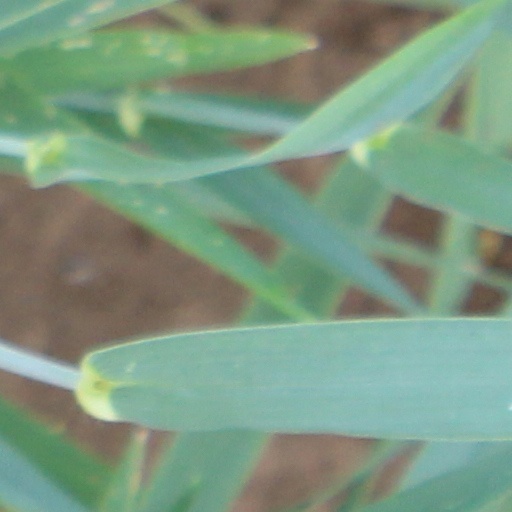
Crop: wheat